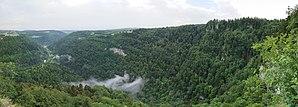
Panorama du cirque de Consolation, vu du belvédère de la Roche du Prêtre.
Le cirque de Consolation, appelé aussi val de Consolation, est une reculée du massif du Jura située dans le département du Doubs, sur le territoire de la commune de Consolation-Maisonnettes, non loin de la frontière suisse.